Kawasaki Ninja ZX-7R

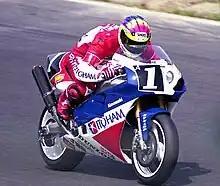
Scott Russell riding a ZXR-7 at the 1993 Suzuka 8 Hour

The 1993 ZX-7 is the first model to feature Ram-Air; an engine air intake positioned next to the headlights on the front fairing. The ram air intake is ducted from the front of the motorcycle, through the frame and into the bottom side of the engine air-box. This system is designed to take advantage of the motorcycle's velocity, allowing for the stagnation pressure of air at the front of the bike to provide a positive pressure to the engine intake. Another advantage is the cooler air temperature seen at the front of the motorcycles as compared to next to the engine.